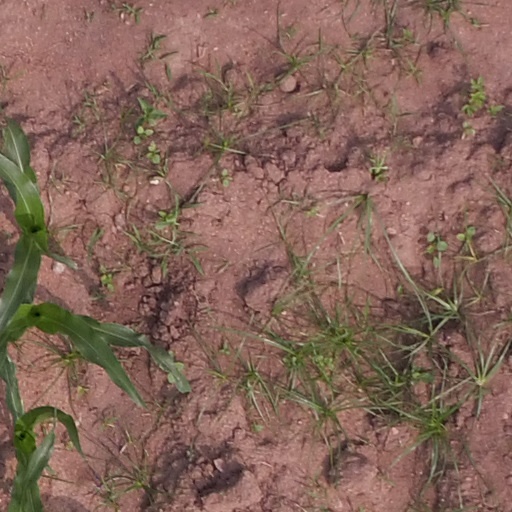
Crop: maize; corn